Union for the Liberation of Vilnius

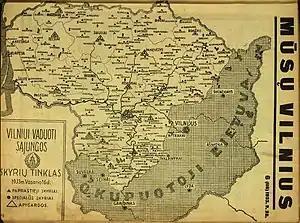
Cover of "Mūsų Vilnius" with a map of local chapters of the union as of February 1933 (Vilnius Region marked as "occupied Lithuania")

The Union for the Liberation of Vilnius ( or ) was an organization established in 1925 to support Lithuanian territorial claims to Vilnius Region then part of the Second Polish Republic. With 27,000 members and 600,000 supporters in 1937, it was one of the most popular organizations in interwar Lithuania. Its main goal was to mobilize the entire Lithuanian nation for cultural and educational work. It established an unofficial but highly popular national mourning day on 9 October (the anniversary of the Żeligowski's Mutiny of 1920). It organized numerous events, such as lectures and concerts, to promote the idea of Vilnius (Wilno, Vilna) as an integral part of the Lithuanian national identity – the historical capital of Lithuania that was unjustly occupied by Poland, though the city itself had a minuscule Lithuanian population. It also developed a coherent narrative of suffering brothers Lithuanians under the oppressive Polish regime, giving Lithuanians a common enemy. The union promoted emotional, almost cult-like, national attachment to Vilnius. The union was disestablished after the Polish ultimatum in March 1938.